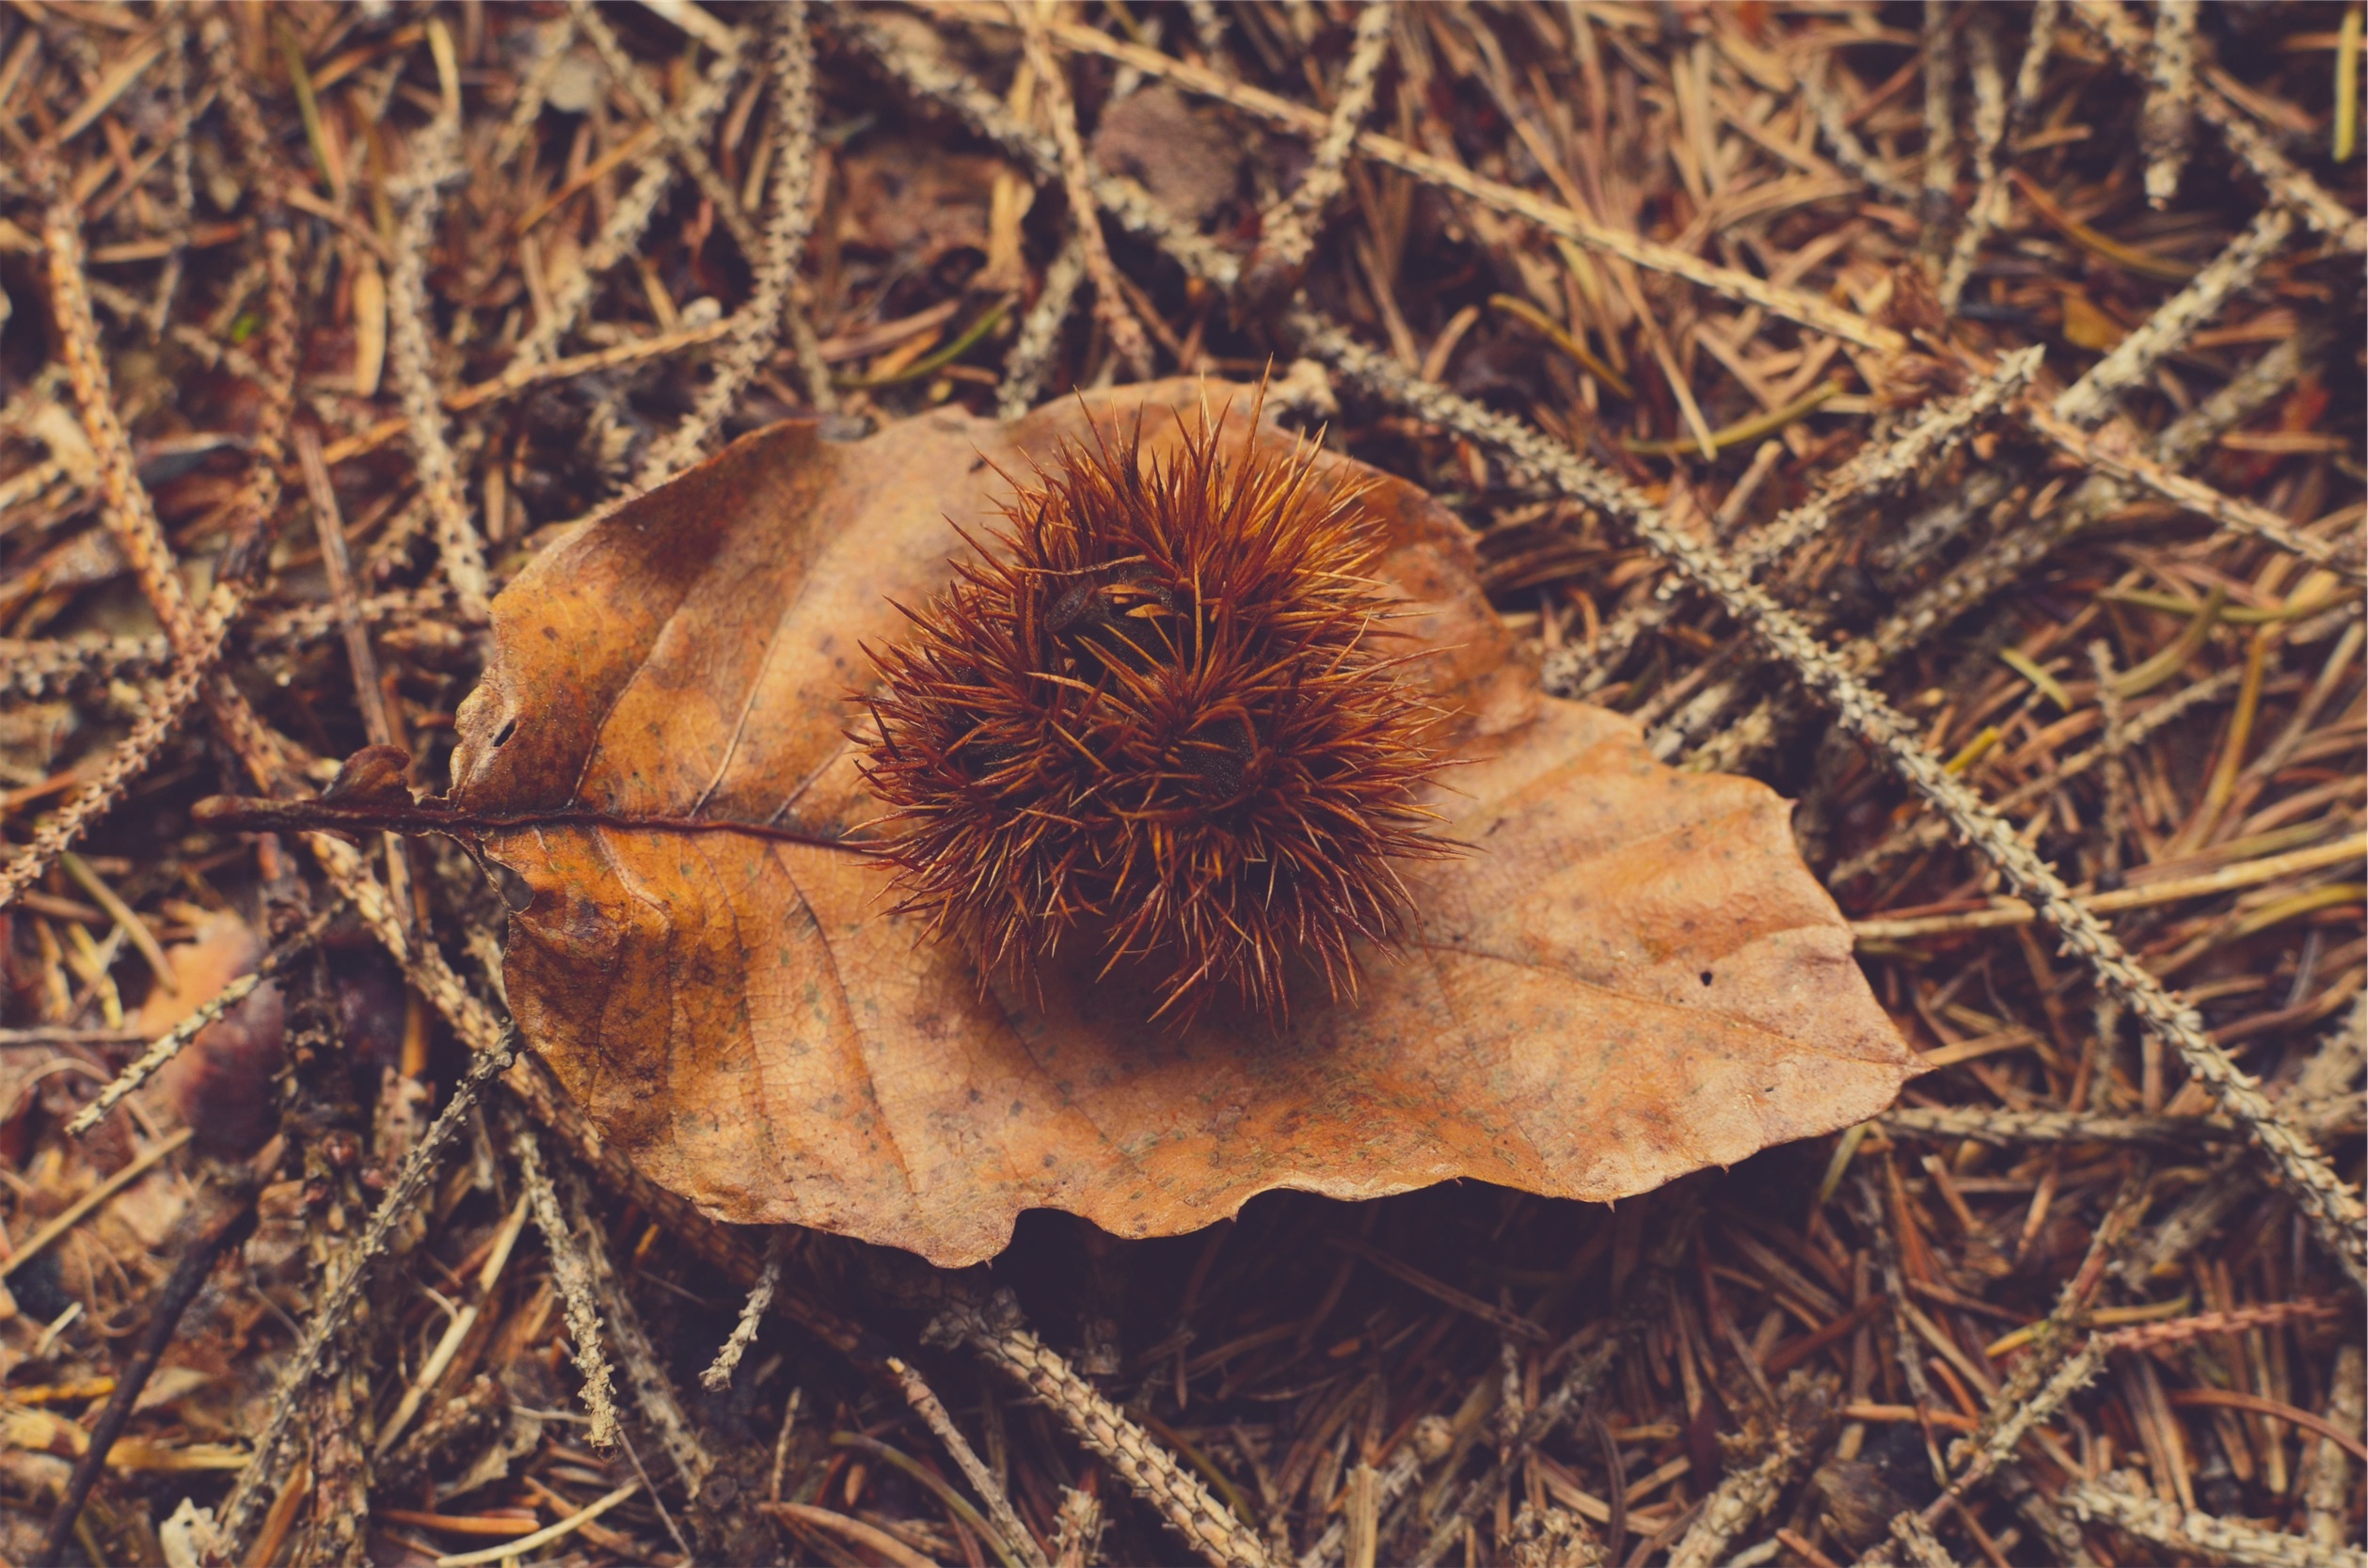
tree, nature, plant, ground, leaf, flower, produce, autumn, brown, soil, flora, season, fauna, close up, sticks, macro photography, grass family